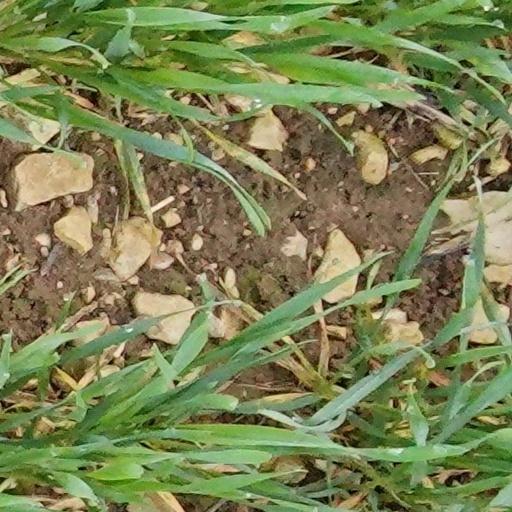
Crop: wheat